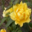
Label: rose